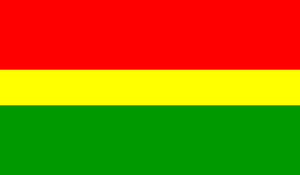
El Guabo est un canton d'Équateur situé dans la province d'El Oro.
Cet article présente une liste des principales villes d'Équateur jusqu'en 2012.